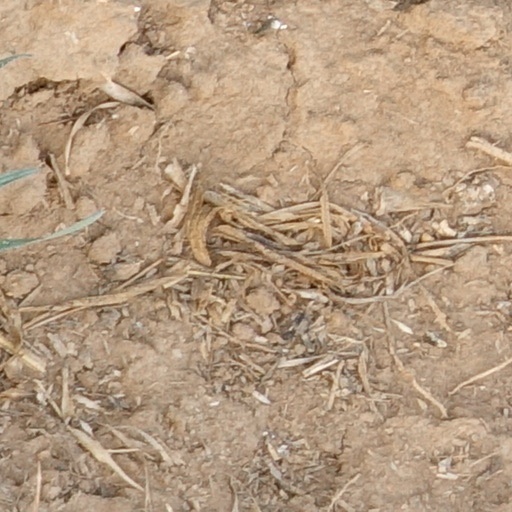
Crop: wheat